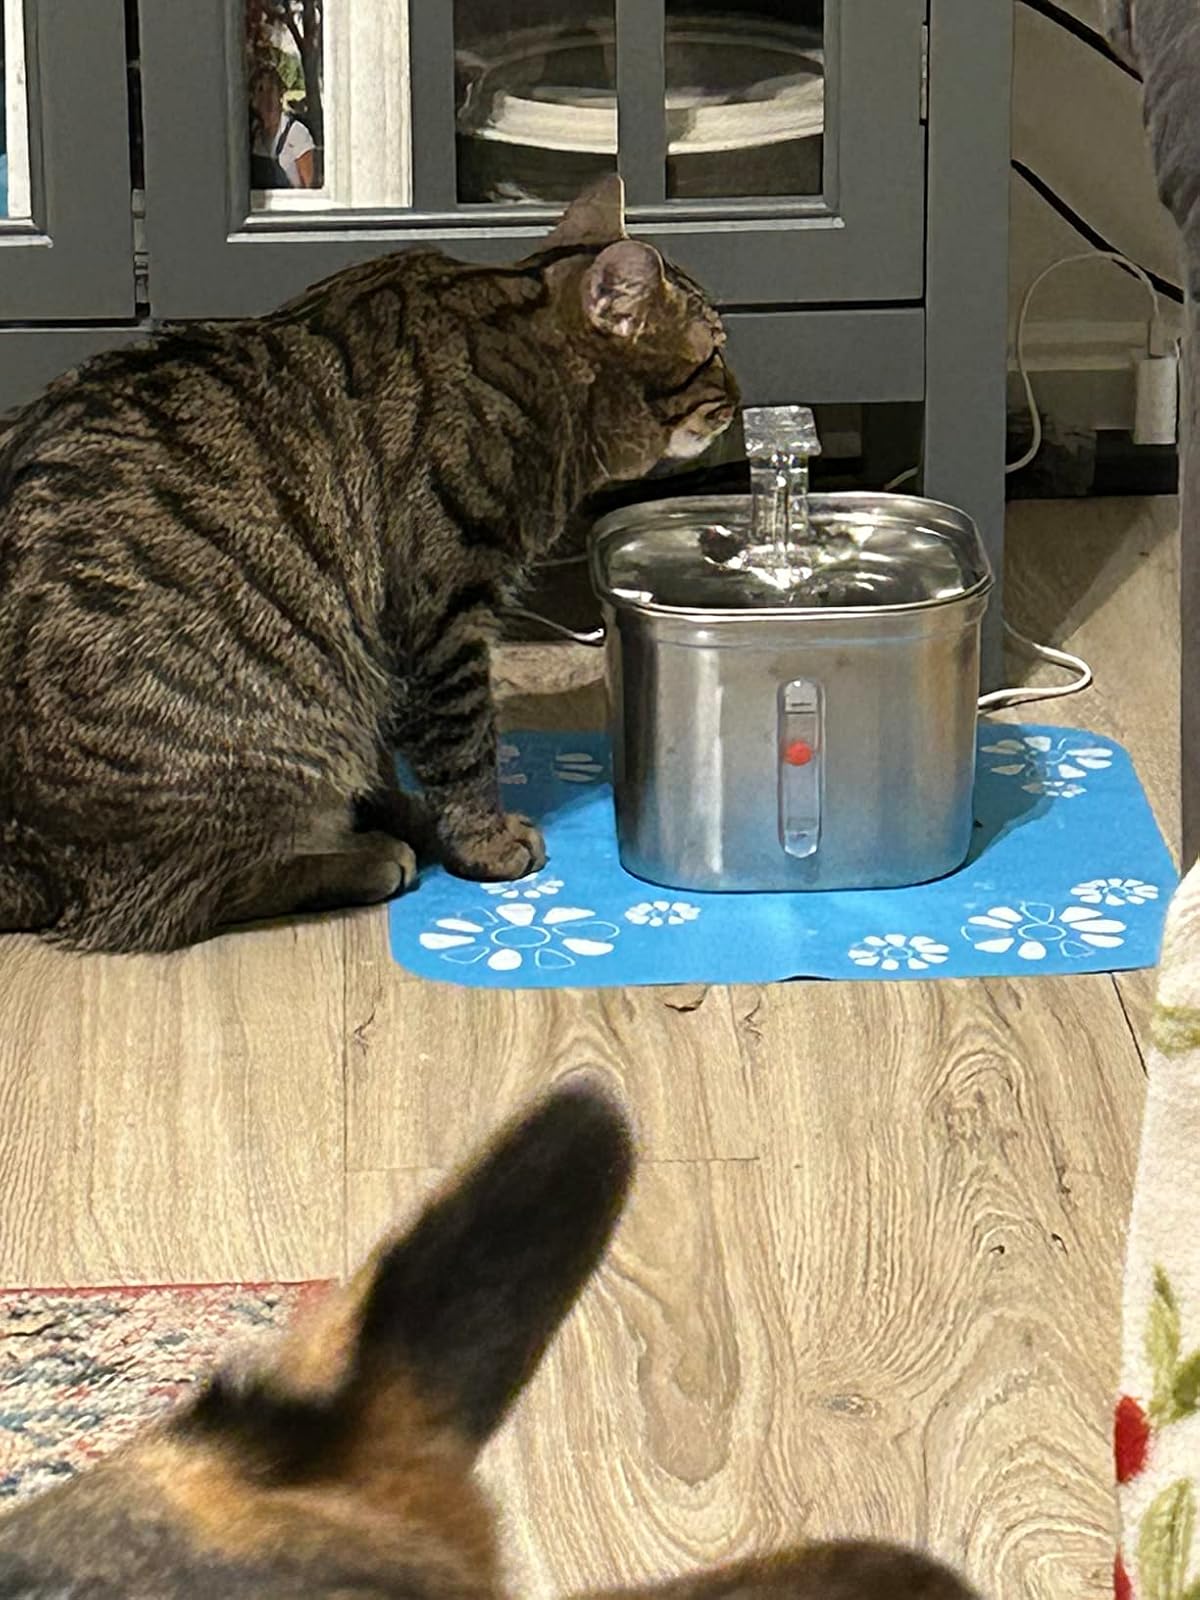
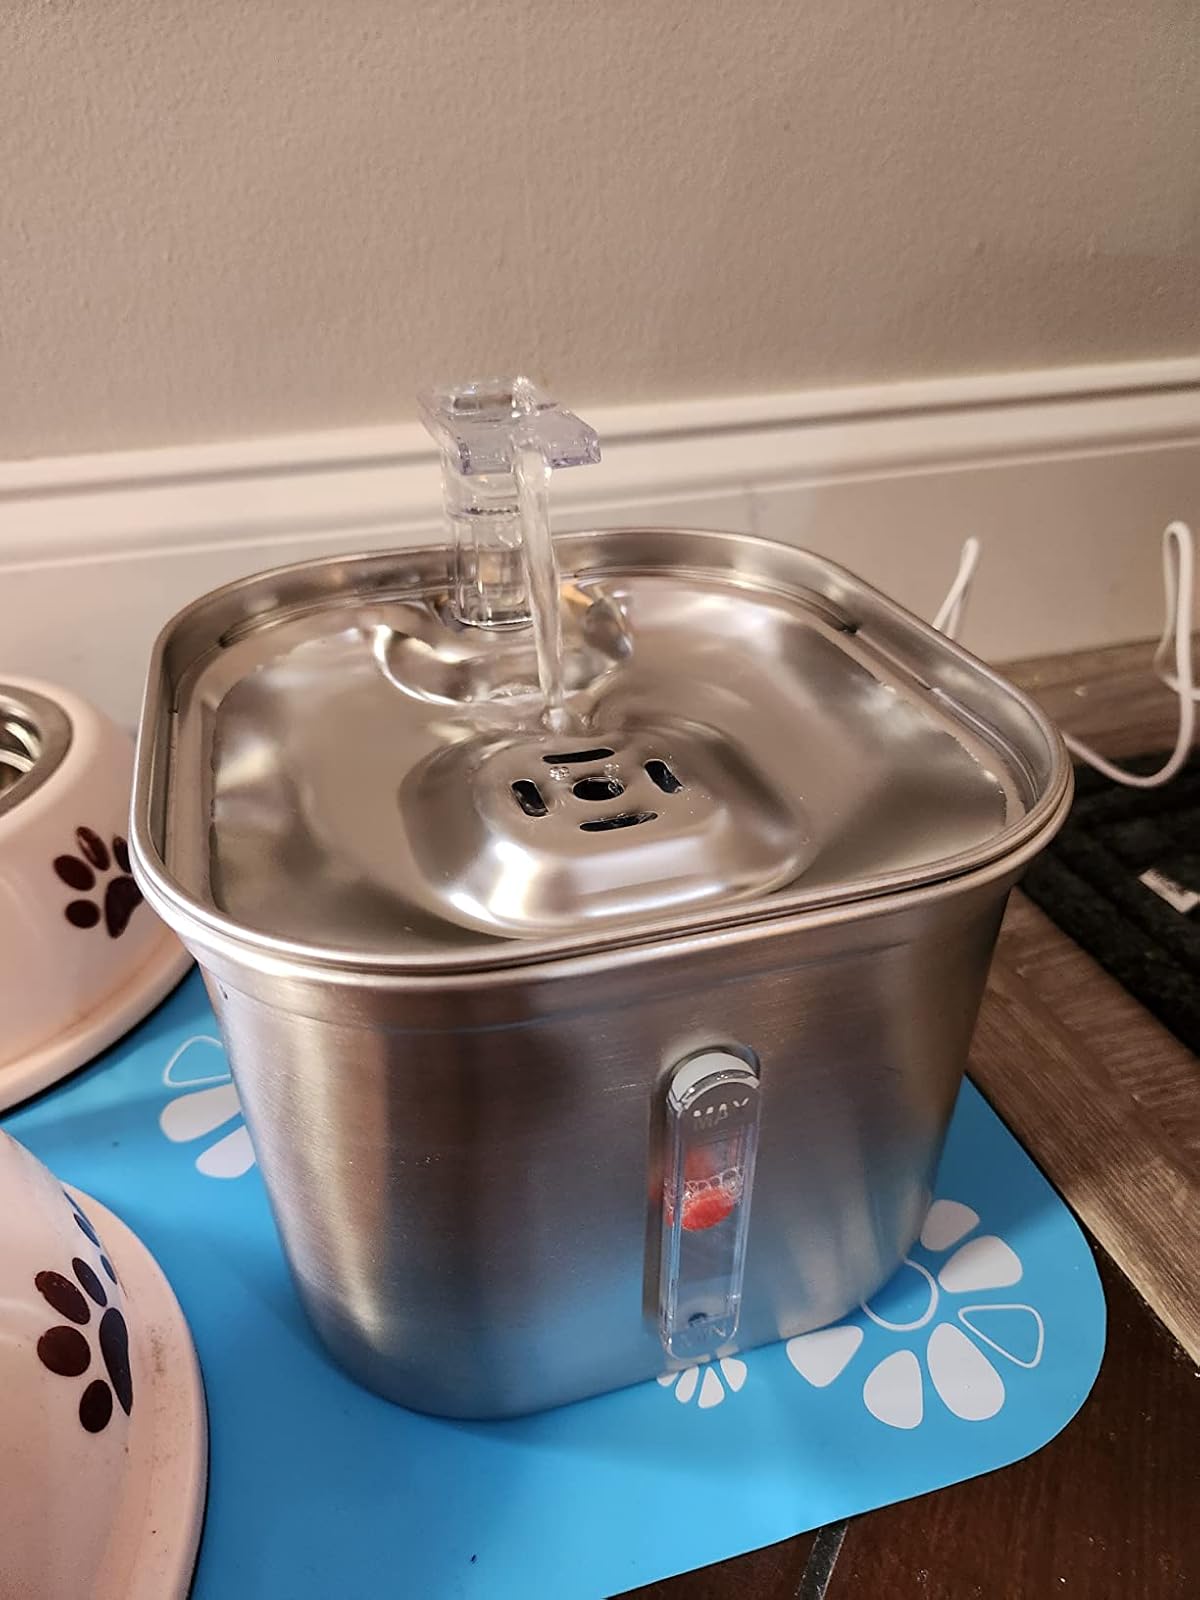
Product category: items_bowl
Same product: yes